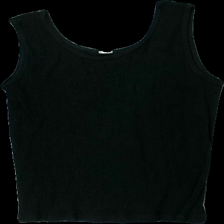
View: front
Type: Tank top
Category: Ladies
Brand: Missing
Colors: Black
Material: unable to scan
Cut: Regular, C-collar
Season: All
Price range: <50
Recommended usage: Reuse